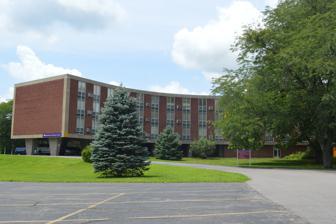
Building: Schwietermann Hall
Country: United States of America
Year built: 1962
United States historic place Schwietermann Hall U.S. National Register of Historic Places Schwietermann Hall, July 2016 Show map of Indiana Show map of the United States Location Schuster Rd. (campus of Saint Joseph's College), Marion Township, Jasper County, Indiana Coordinates 40°55′09″N 87°09′24″W / 40.91917°N 87.15667°W / 40.91917; -87.15667 Area 1.09 acres (0.44 ha) Built 1962 ( 1962 ) Architect Fischer, Frank Architectural style International Style MPS Modern Architecture of Rensselaer, Indiana NRHP reference No. 16000333 Added to NRHP June 7, 2016 Schwietermann Hall is a historic dormitory building located on the campus of Saint Joseph's College in Marion Township , Jasper County, Indiana .  The International Style building was built in 1962, and is a four-story, Y-shaped building composed of reddish-orange brick with concrete trim.  The upper floors of the wings are supported by large, tapered concrete piers.  A two-story connector connects the dormitory building and the main chapel on campus. It was listed on the National Register of Historic Places in 2016. References